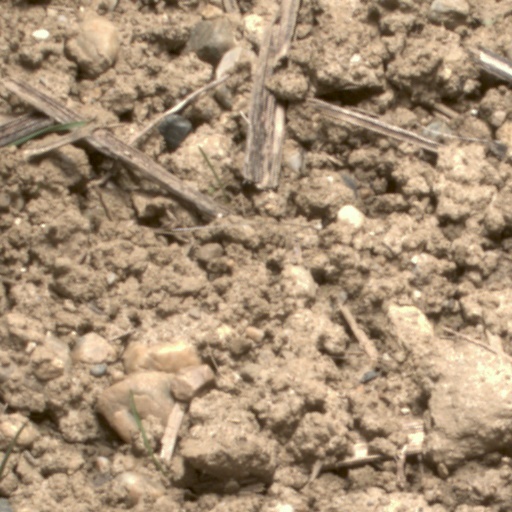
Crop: wheat